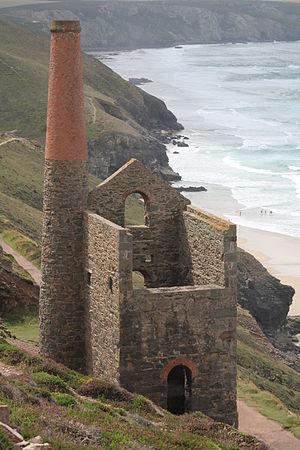
Poldark est une série télévisée britannique en 43 épisodes de 60 minutes créée par Debbie Horsfield et diffusée entre le 8 mars 2015 et le 26 août 2019 sur BBC One. Il s'agit de l'adaptation de la série de romans du même nom écrite par Winston Graham entre 1945 et 2002, ayant déjà fait l'objet de plusieurs adaptations à la télévision britannique.